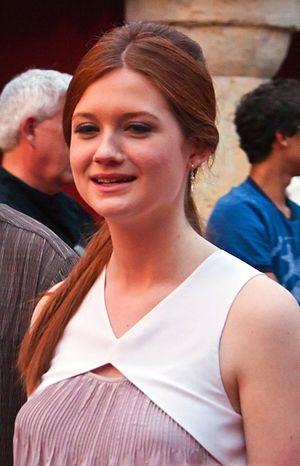
Ginevra Molly Weasley, dite Ginny, est un personnage de la saga Harry Potter, écrite par J. K. Rowling. Elle est l'unique fille d'Arthur et de Molly Weasley, et la benjamine de la fratrie.